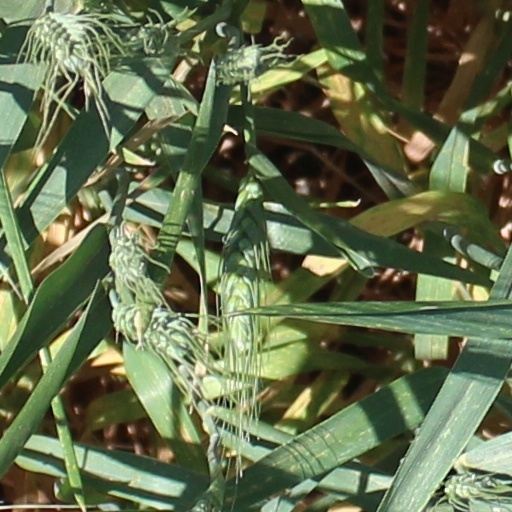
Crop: wheat